Naadodigal 2

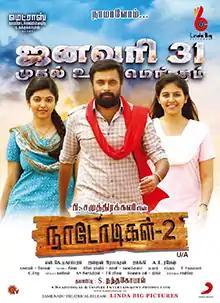
Theatrical release poster

Naadodigal 2 is a 2020 Indian Tamil-language drama film written and directed by Samuthirakani and produced by S Nandagopal under the banner of Madras Enterprises. It stars Sasikumar and Anjali. The film's release was on 31 January 2020. The film is a namesake sequel to the highly successful 2009 film "Naadodigal". This movie got mixed to negative reviews from audiences.